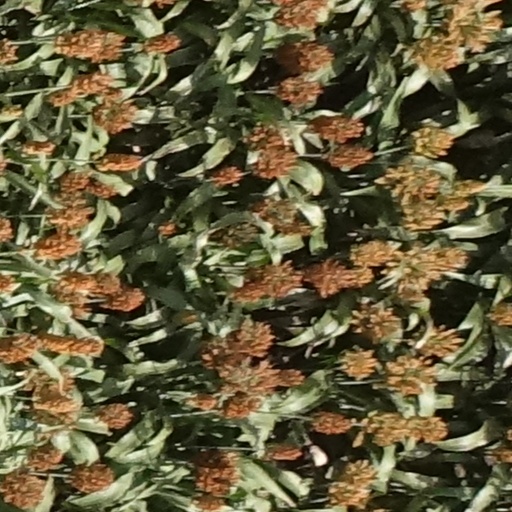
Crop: sorghum